1921 Georgia Tech Golden Tornado football team

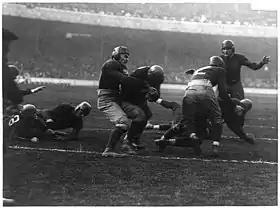
Barron's touchdown against Penn State

On October 29, the Penn State Nittany Lions' undefeated "Mystery Team" defeated Georgia Tech 28–7 at the Polo Grounds. Both teams used a shift.